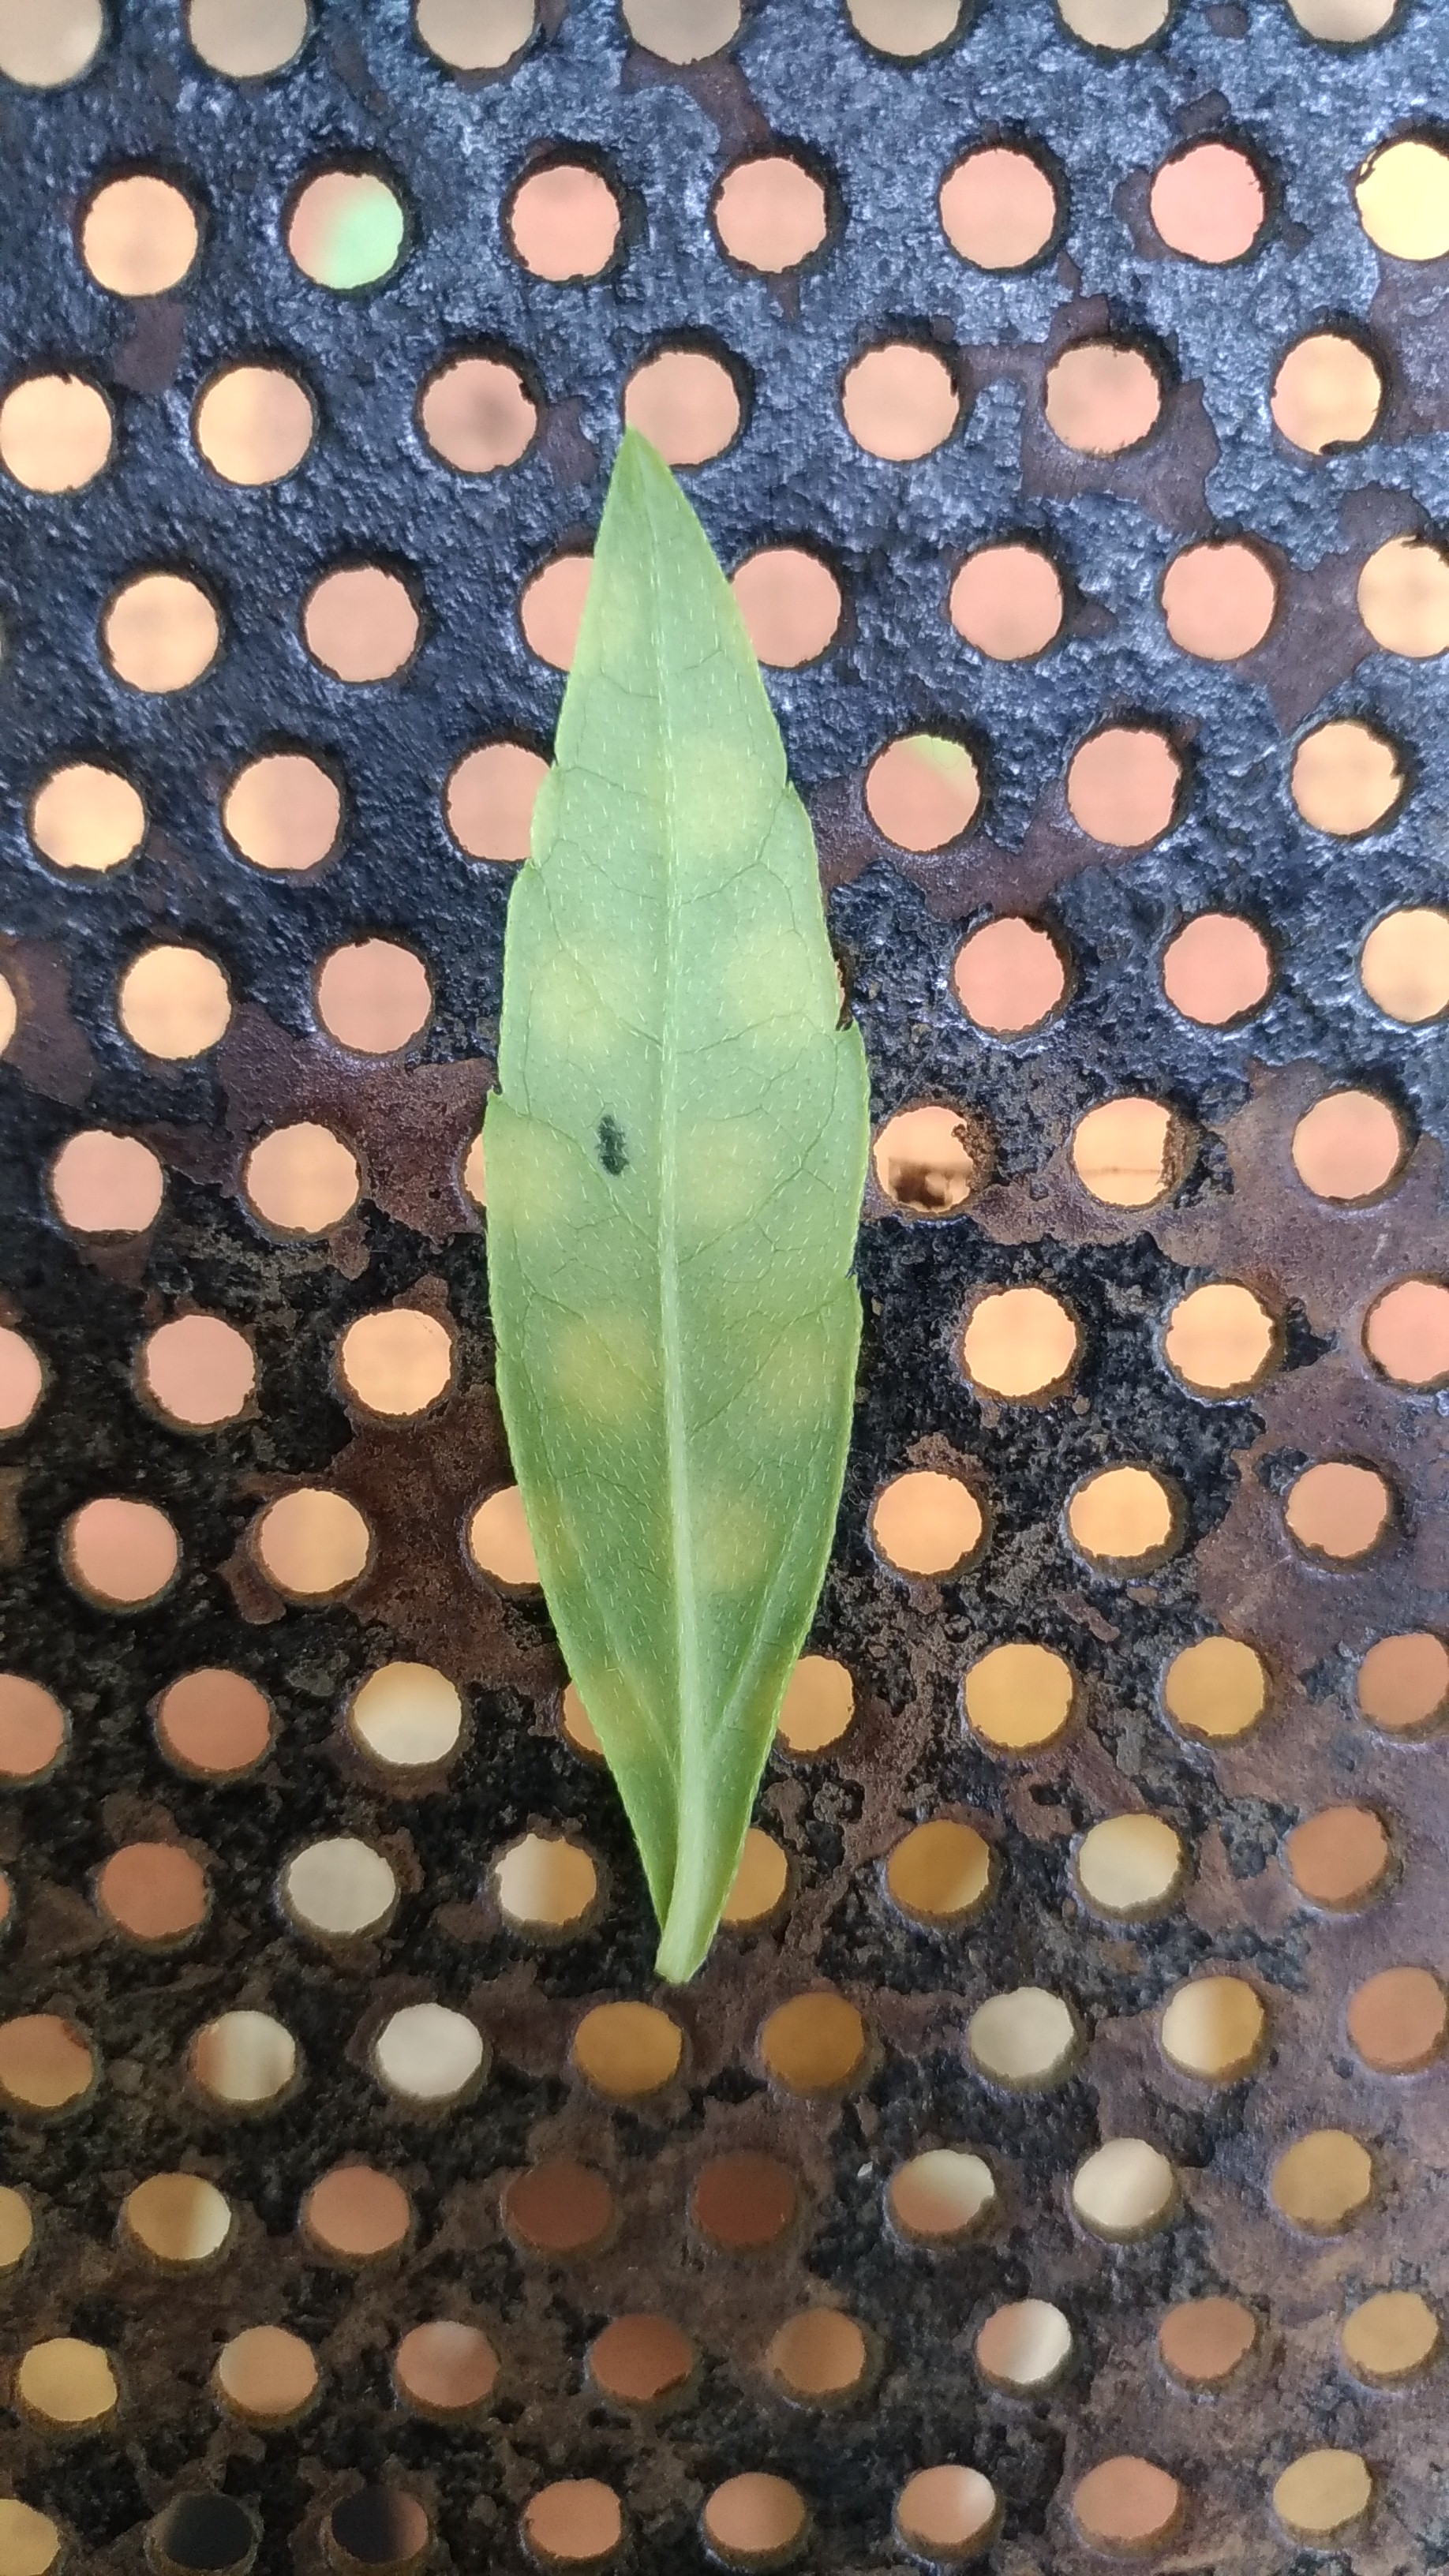
Plant: Bringaraja